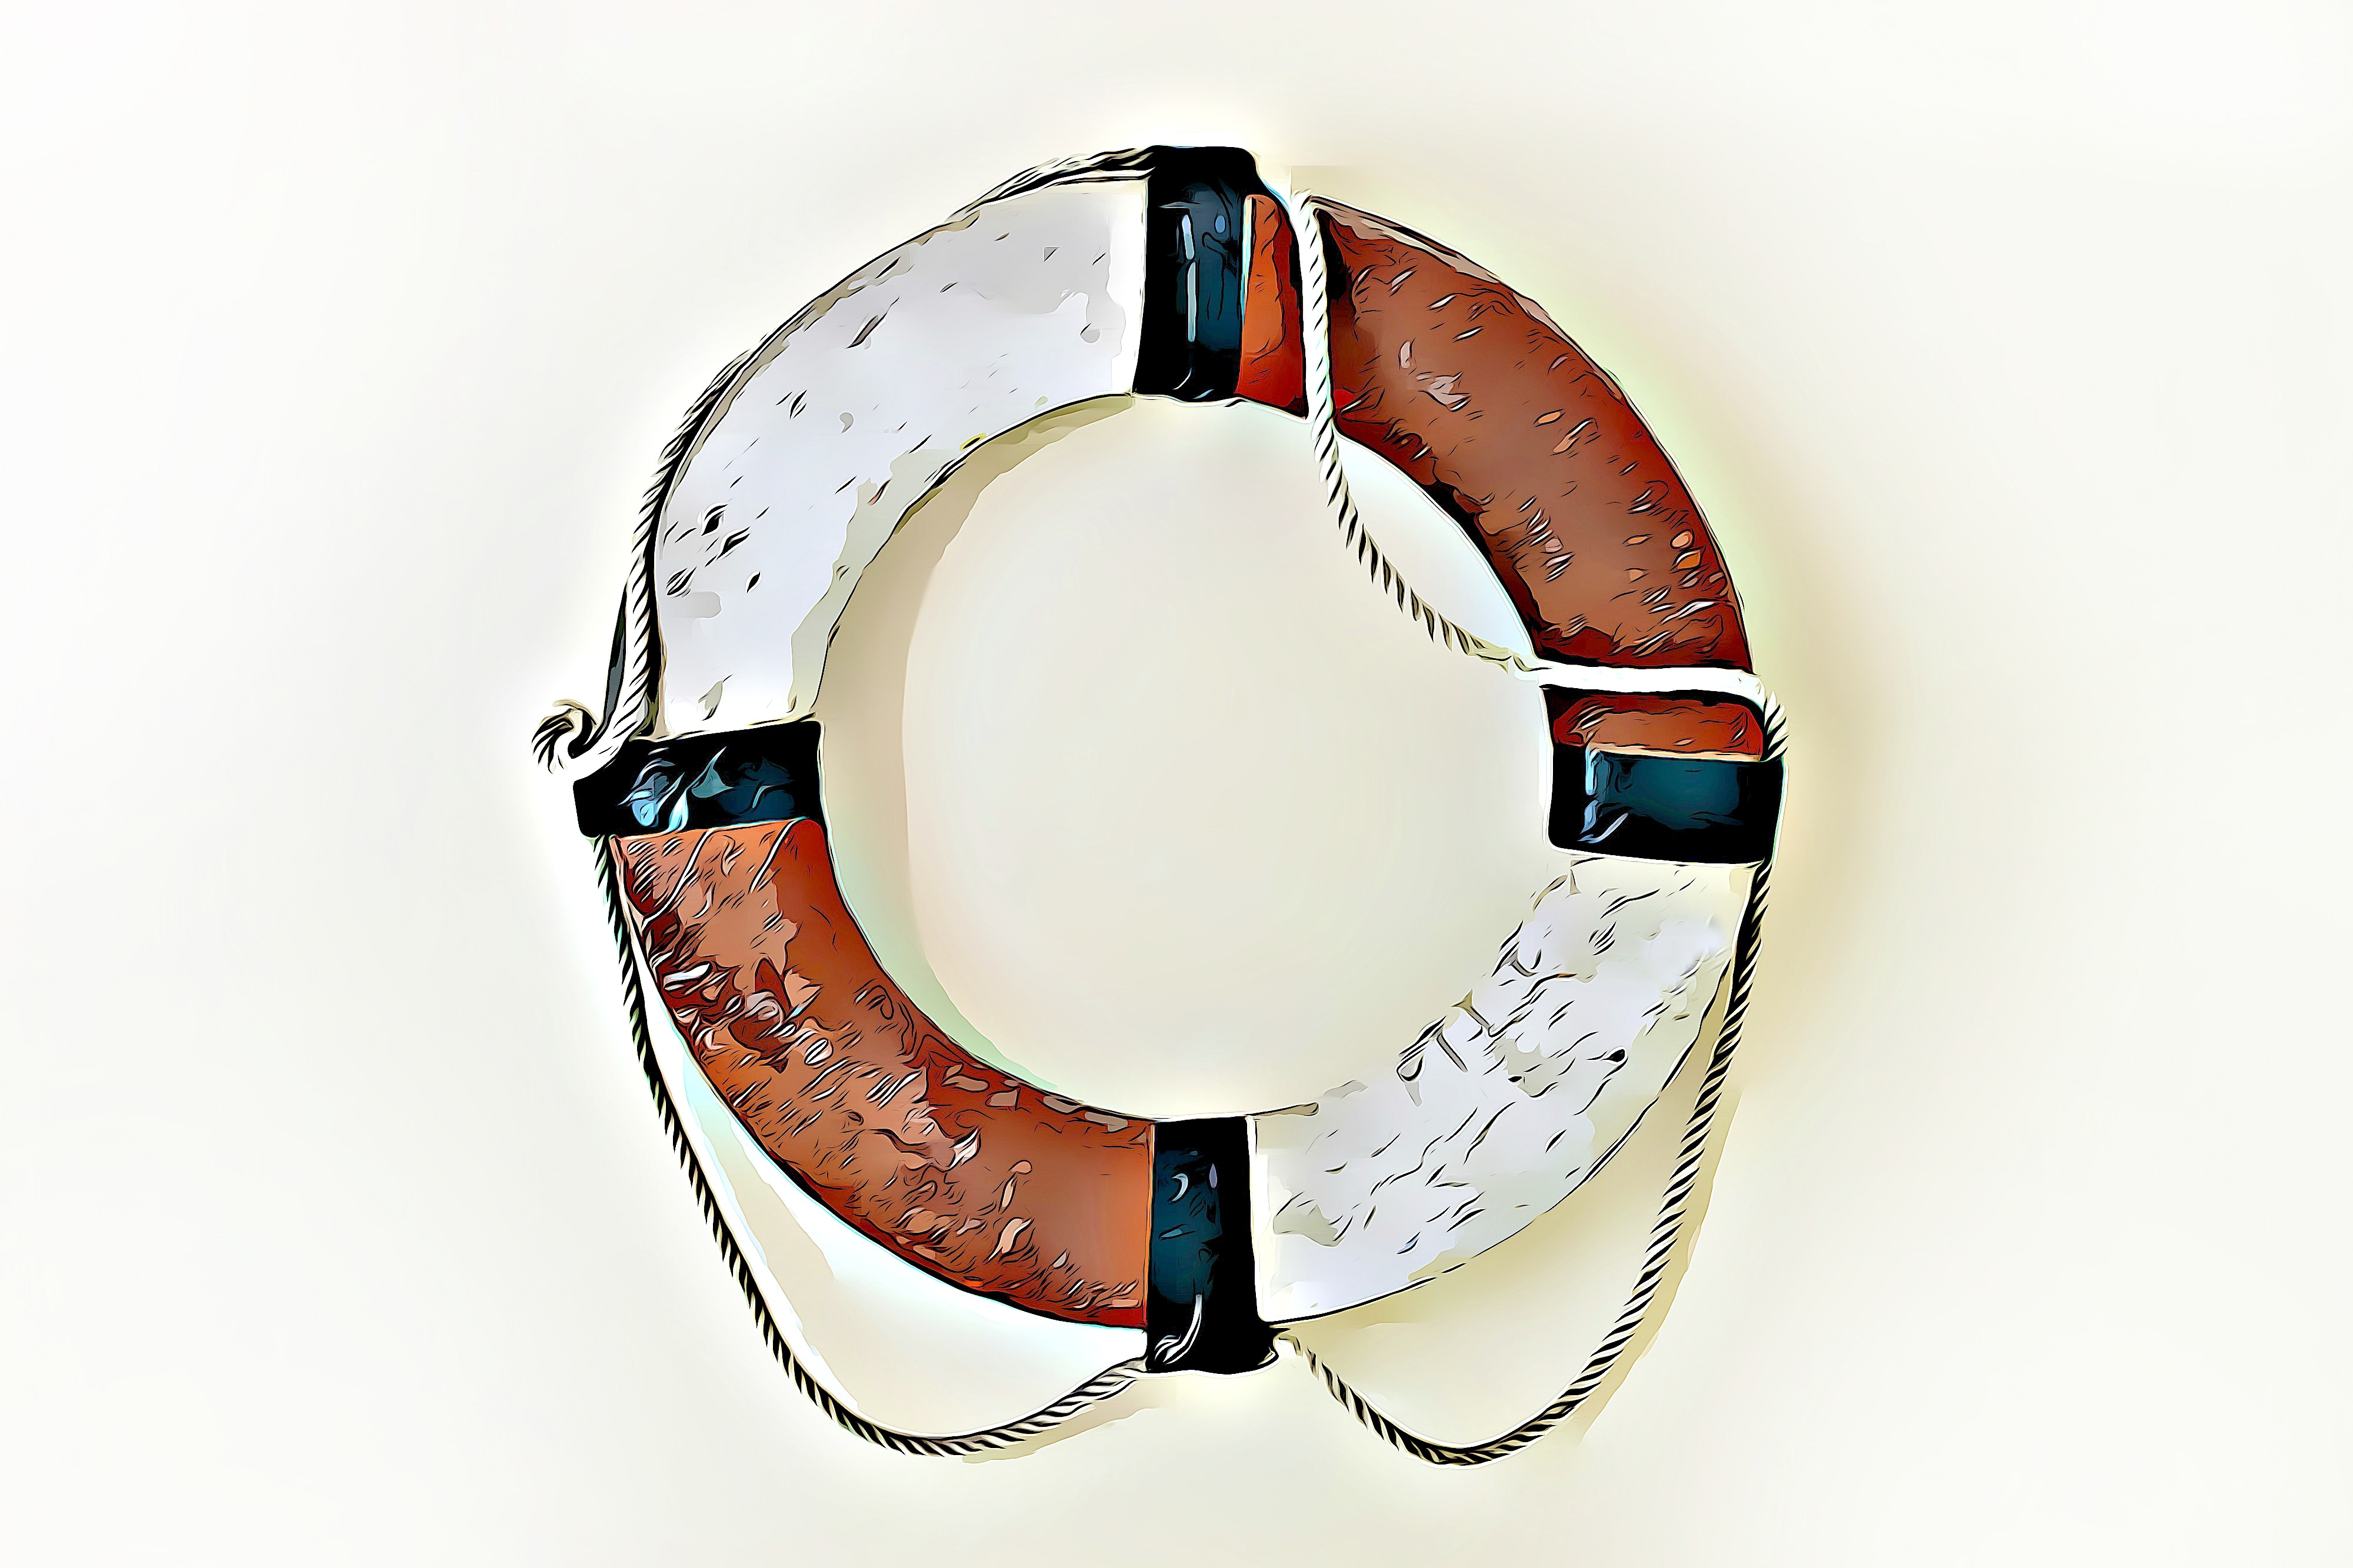
watch, hand, water, leather, lifeguard, drowning, ear, circle, bracelet, jewellery, digital, organ, graphics, strap, rescue, life buoy, fashion accessory